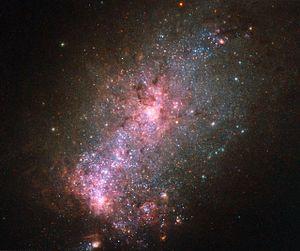
NGC 3125 est une galaxie irrégulière située dans la constellation de la Machine pneumatique à environ 51 millions d'années-lumière de la Voie lactée. Elle a été découverte par l'astronome britannique John Herschel en 1835.